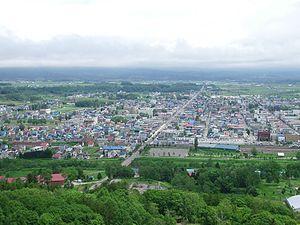
Kutchan est un bourg du district d'Abuta, sur l'île de Hokkaidō, au Japon. Elle est située dans la sous-préfecture de Shiribeshi dont elle est le chef-lieu.